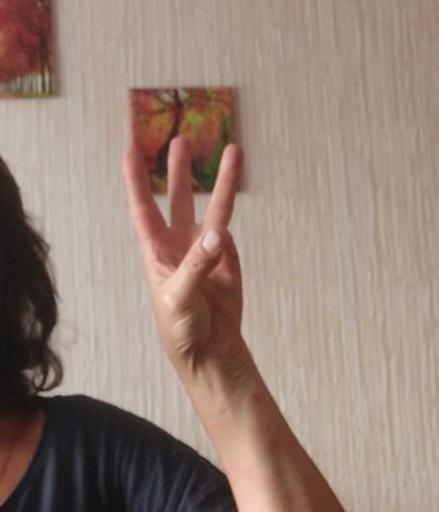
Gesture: three